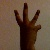
The image shows a hand gesture representing the number 6 in Indian Sign Language.